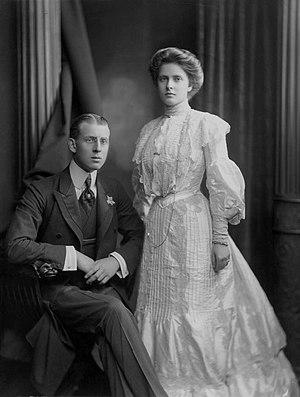
André de Grèce, prince de Grèce et de Danemark, est né le 2 février 1882 à Athènes, en Grèce, et mort le 3 décembre 1944 à Monte-Carlo, à Monaco. Fils du roi Georges Iᵉʳ de Grèce et beau-père de la reine Élisabeth II du Royaume-Uni, c’est un militaire hellène, surtout connu pour son rôle controversé durant la guerre gréco-turque de 1919-1922.